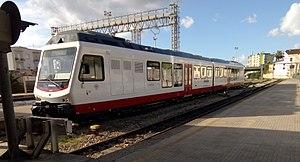
La Société Régionale Sarde de Transports, en italien : Azienda Regionale Sarda Trasporti, ARST S.p.A. ou simplement ARST jusqu'à 2008, est la principale société de transports publics en Sardaigne, contrôlée à 100 % par la Région Sardaigne.
La Société Régionale Sarde de Transports, en italien : Azienda Regionale Sarda Trasporti, ARST S.p.A. ou simplement ARST jusqu'à 2008, est la principale société de transports publics en Sardaigne, contrôlée à 100 % par la Région Sardaigne.